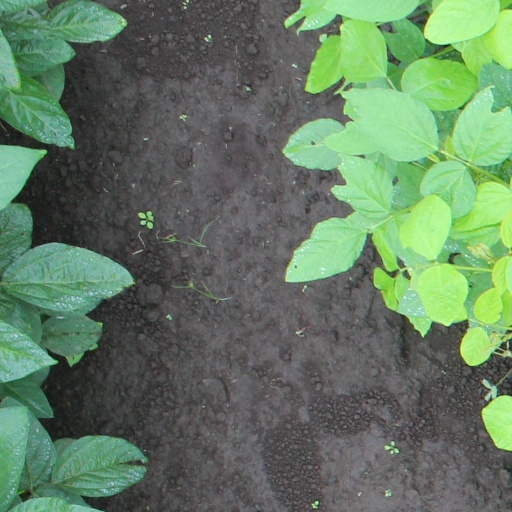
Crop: soybean